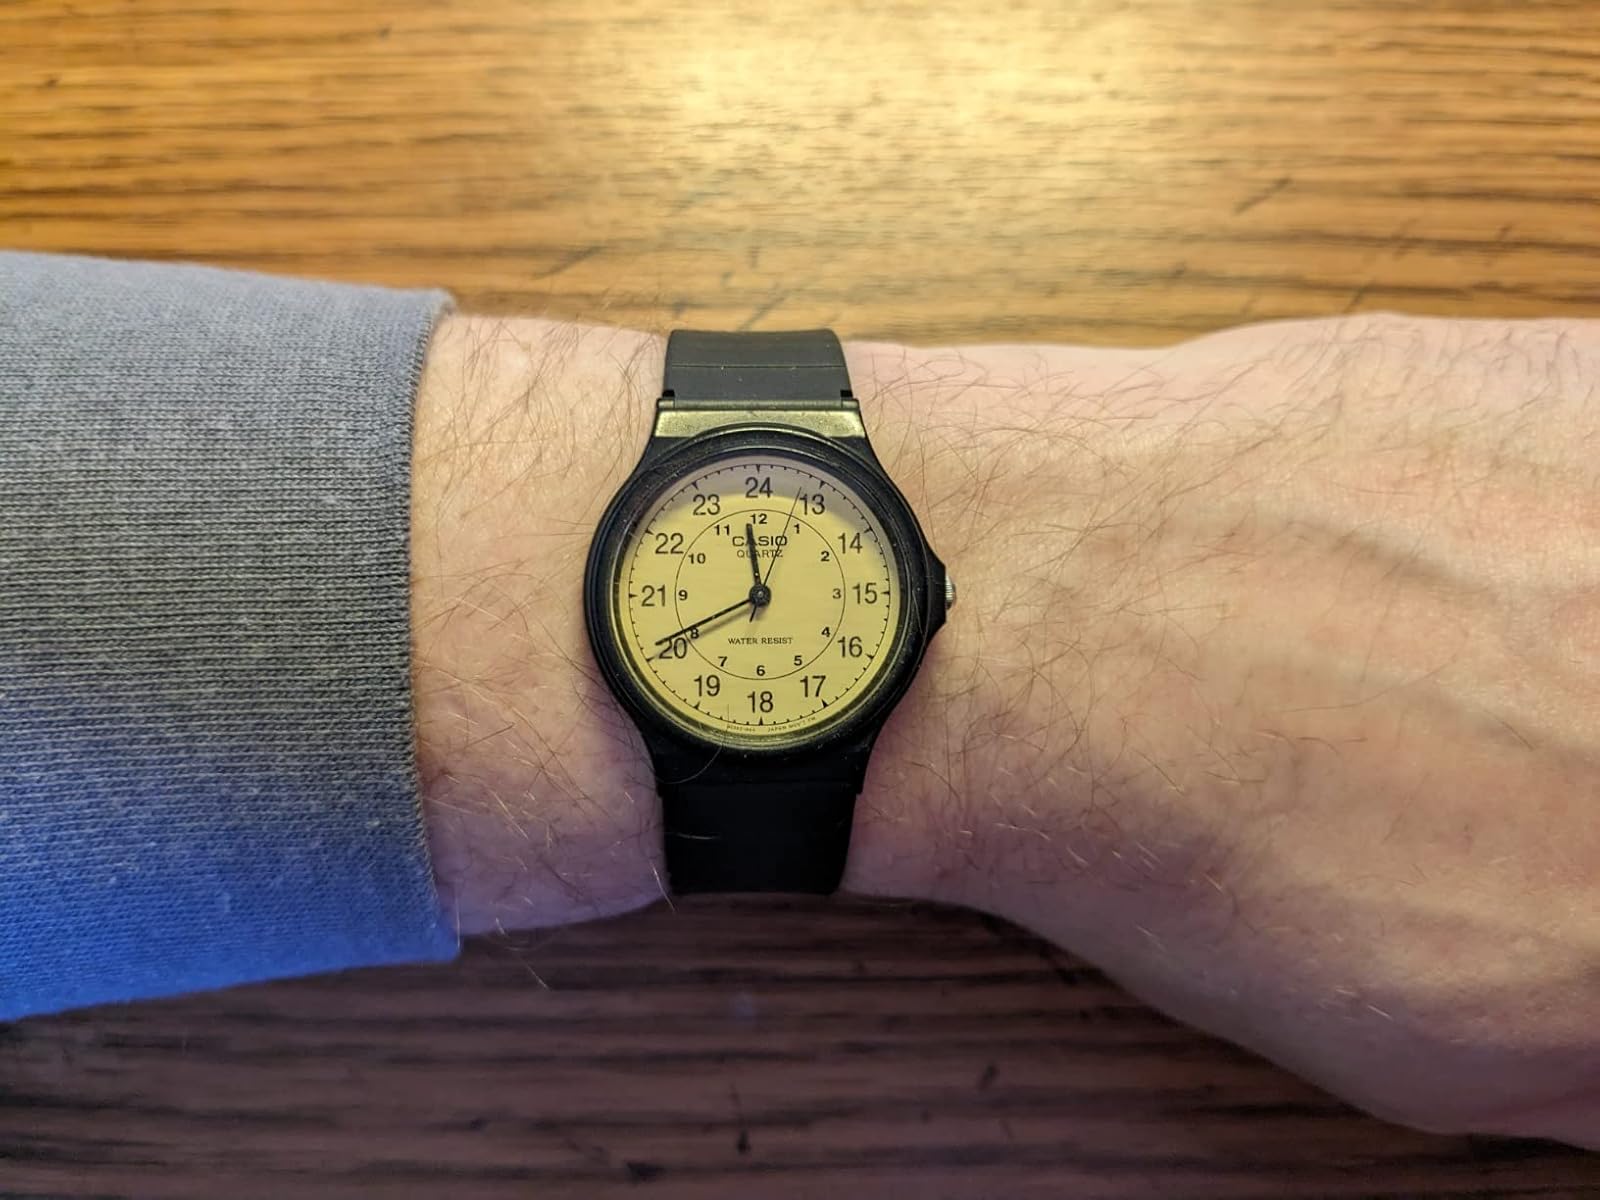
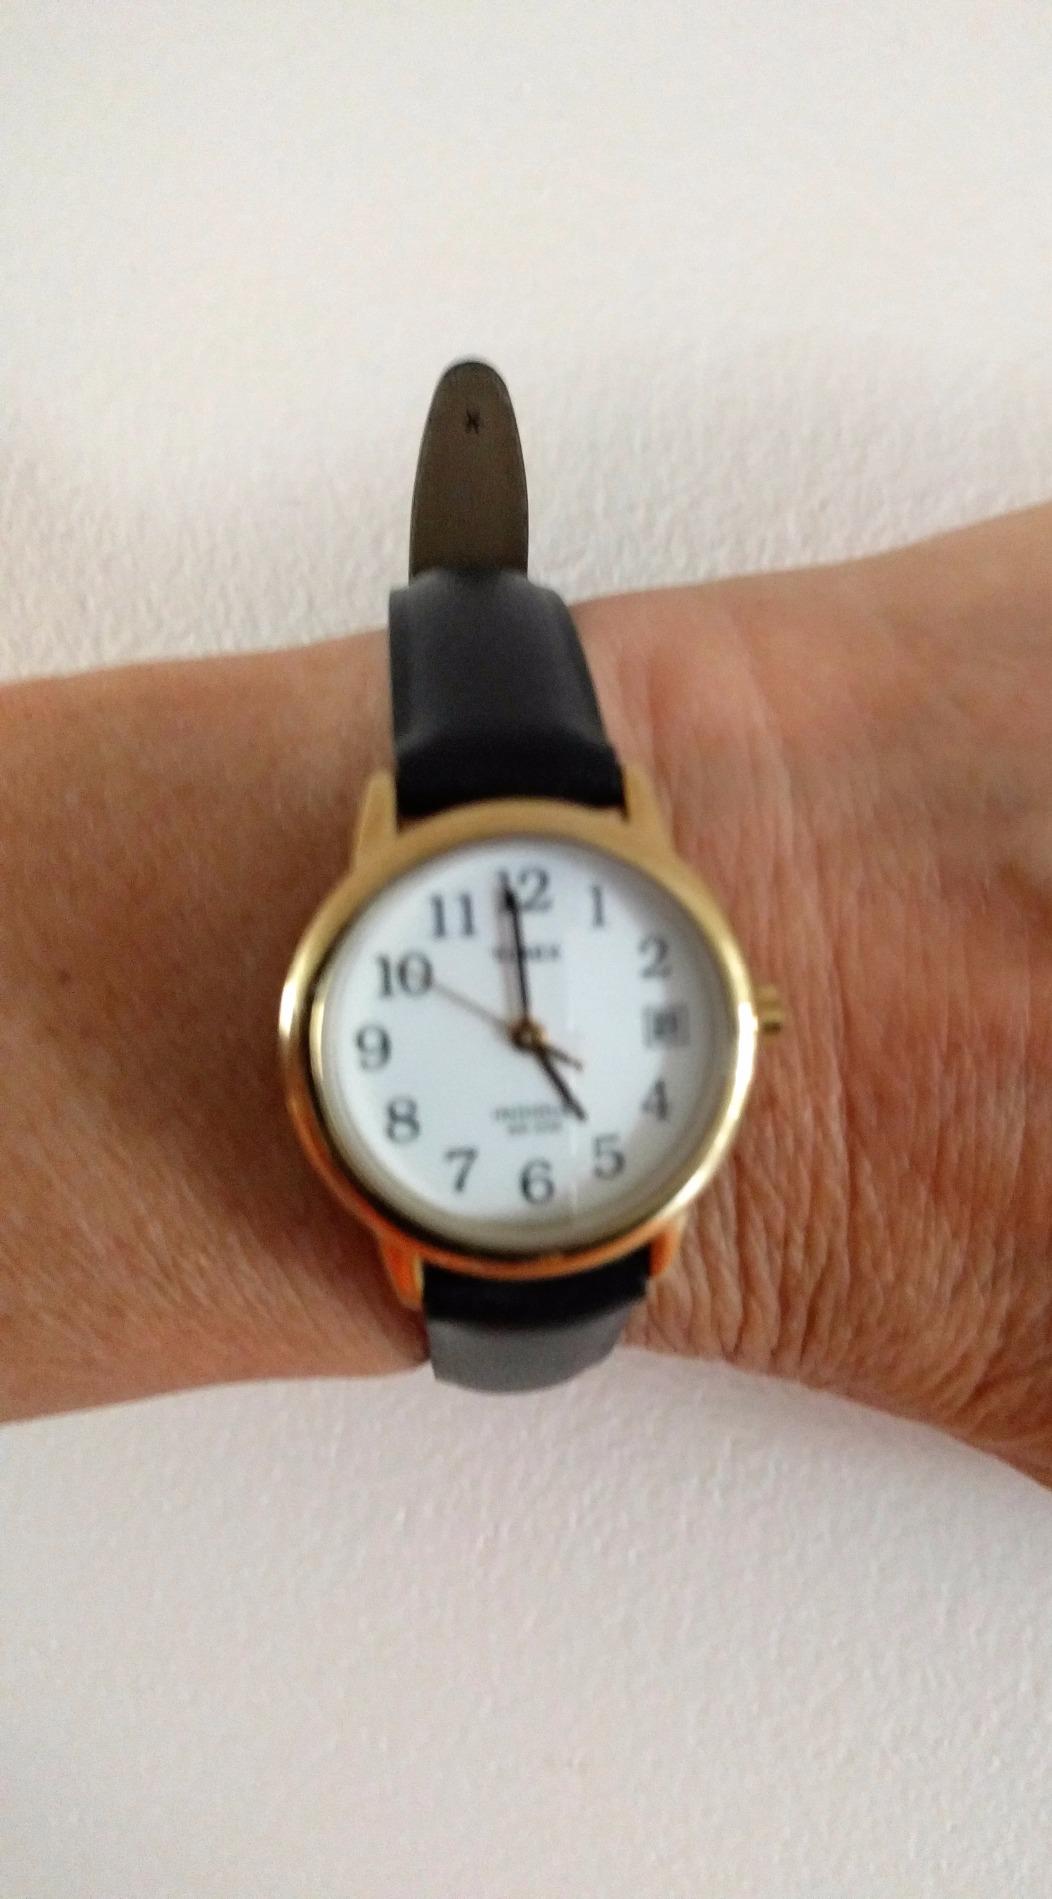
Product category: accessories_watch
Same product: no